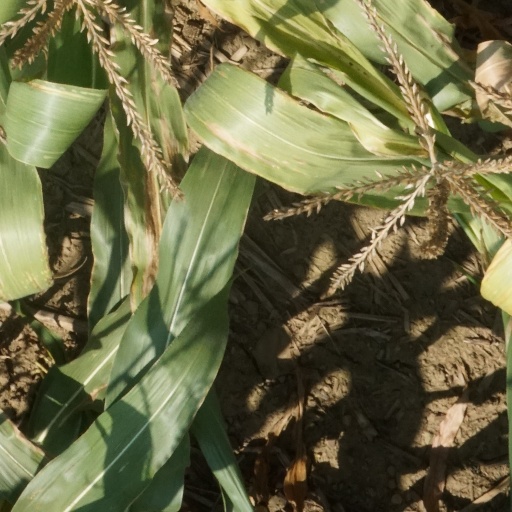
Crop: maize; corn